Petar Turković

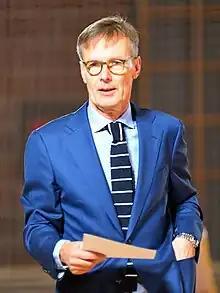
Turković in 2018

Petar Turković (born 1 November 1957) is a Croatian clinical psychologist, psychotherapist, social entrepreneur, master of martial arts, and sports executive. He was a long-time Vinko Bek Education Centre for Blind director and Croatian Olympic Committee vice president. Currently, he serves as the executive director of the Croatian Nanbudo Federation and the Croatian Wushu Federation, as well as the general secretary of the International Nanbudo Federation and the Wushu and Kungfu Federation of Europe.